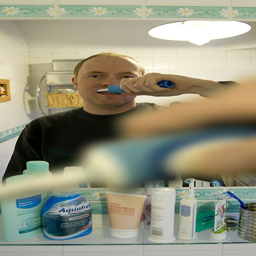
A man cleaning his teeth with an electric toothbrush in a bathroom mirror
a man brusing his teeth looks intently at the mirror
A man has a tooth brush in his mouth.
Man brushing his teeth in the bath room.
The man watches his reflection while brushing his teeth in the mirror.